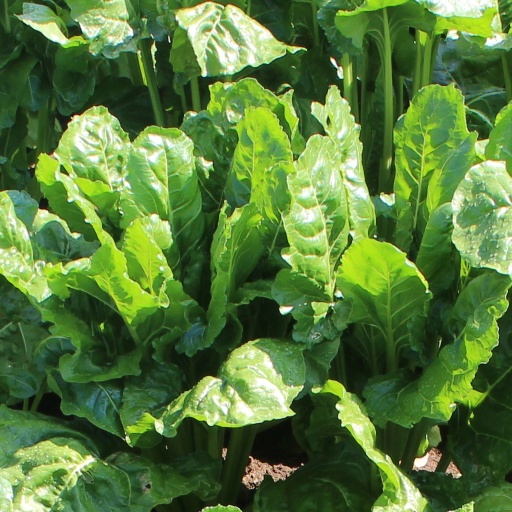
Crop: sugar beet